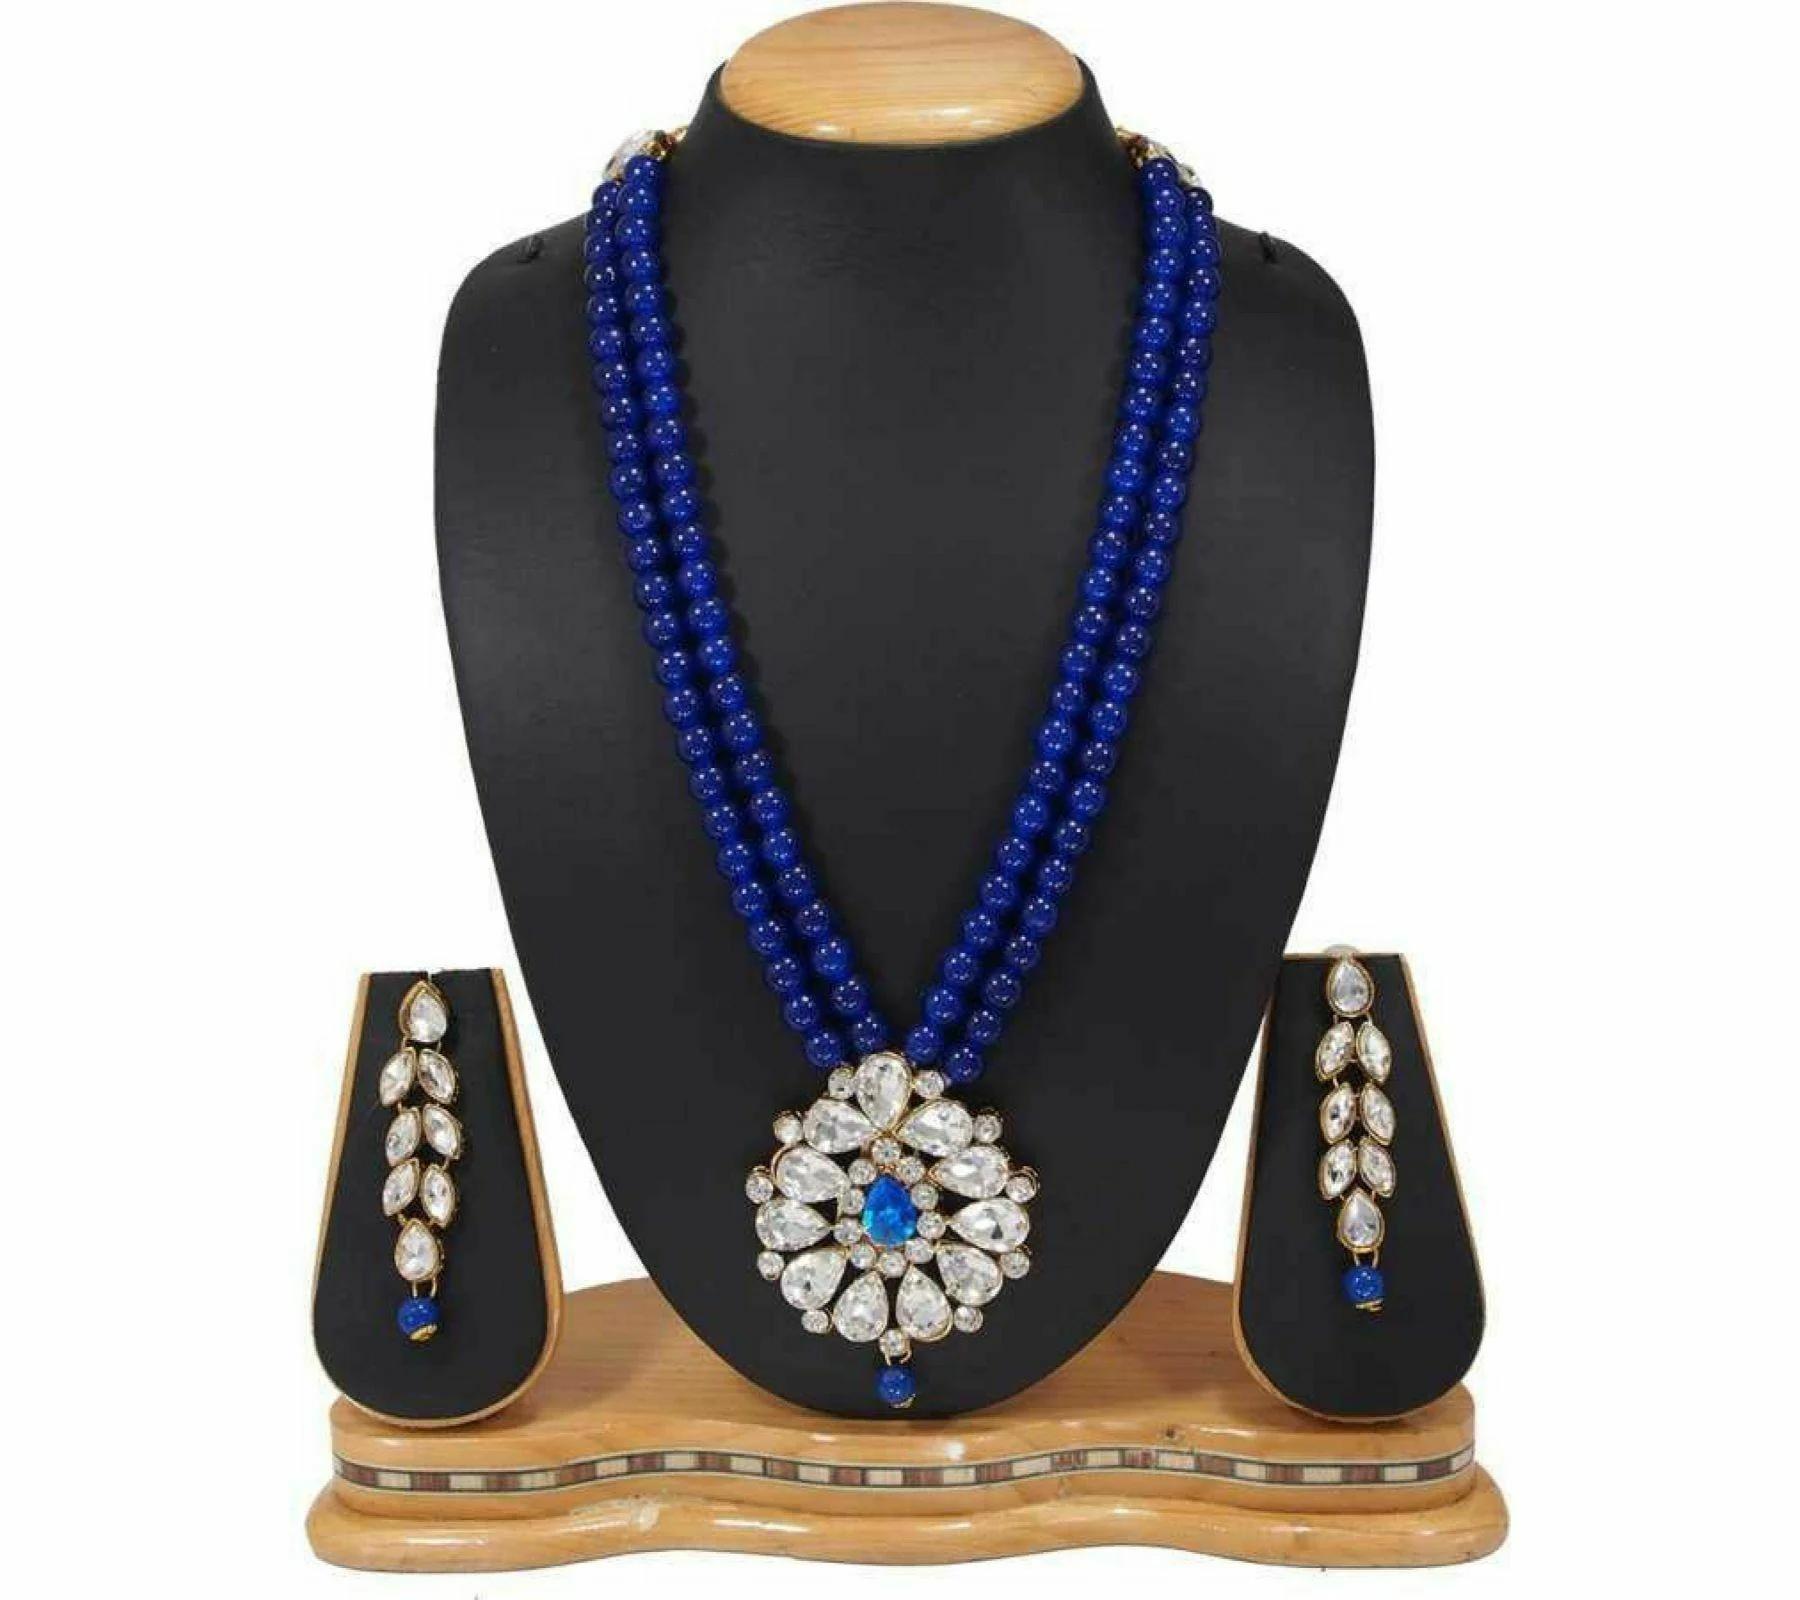
 Gyaan Jewels Handmade Shop Global Gold Plated Mother of Pearl Earring and Necklace Set Blue (Women, Girls) Free Size
Type: Necklaces
Brand: Gyaan Jewels
Price: Rs. 305
Choker necklace set with earrings for women. Crystal simulated pearl necklace set with earrings and maang tikka.
Features: These are very easy to use being lightweight and has a design which makes it very comfortable,Superior quality and skin friendly,Made from premium quality material this product assures to remain in its original glory even after years of usage,Perfect gift ideal valentine, birthday, anniversary gift your loved ones
Included: 1 Necklace, 1 pair earring, 1 ring, 1 mangtika, 1 bracelet, 3